Roland Bhola

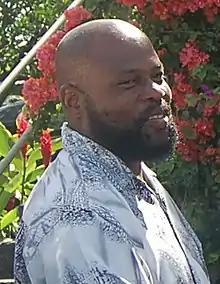
Bhola in 2012

Roland Bhola (born 5 September 1967) is a politician from Grenada. He has served in the Senate of Grenada, and has been the island's Minister of Sport on multiple occasions. He is a member of the New National Party.